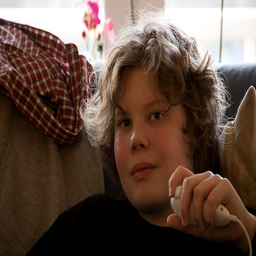
A young boy sitting down holding a Nintendo Wii controller.
The young boy is sitting on the couch playing a video game.
A person holding a white controller in their hand.
A boy in black shirt holding a Nintendo Wii controller.
An adolescent boy sits on the couch holding a controller.